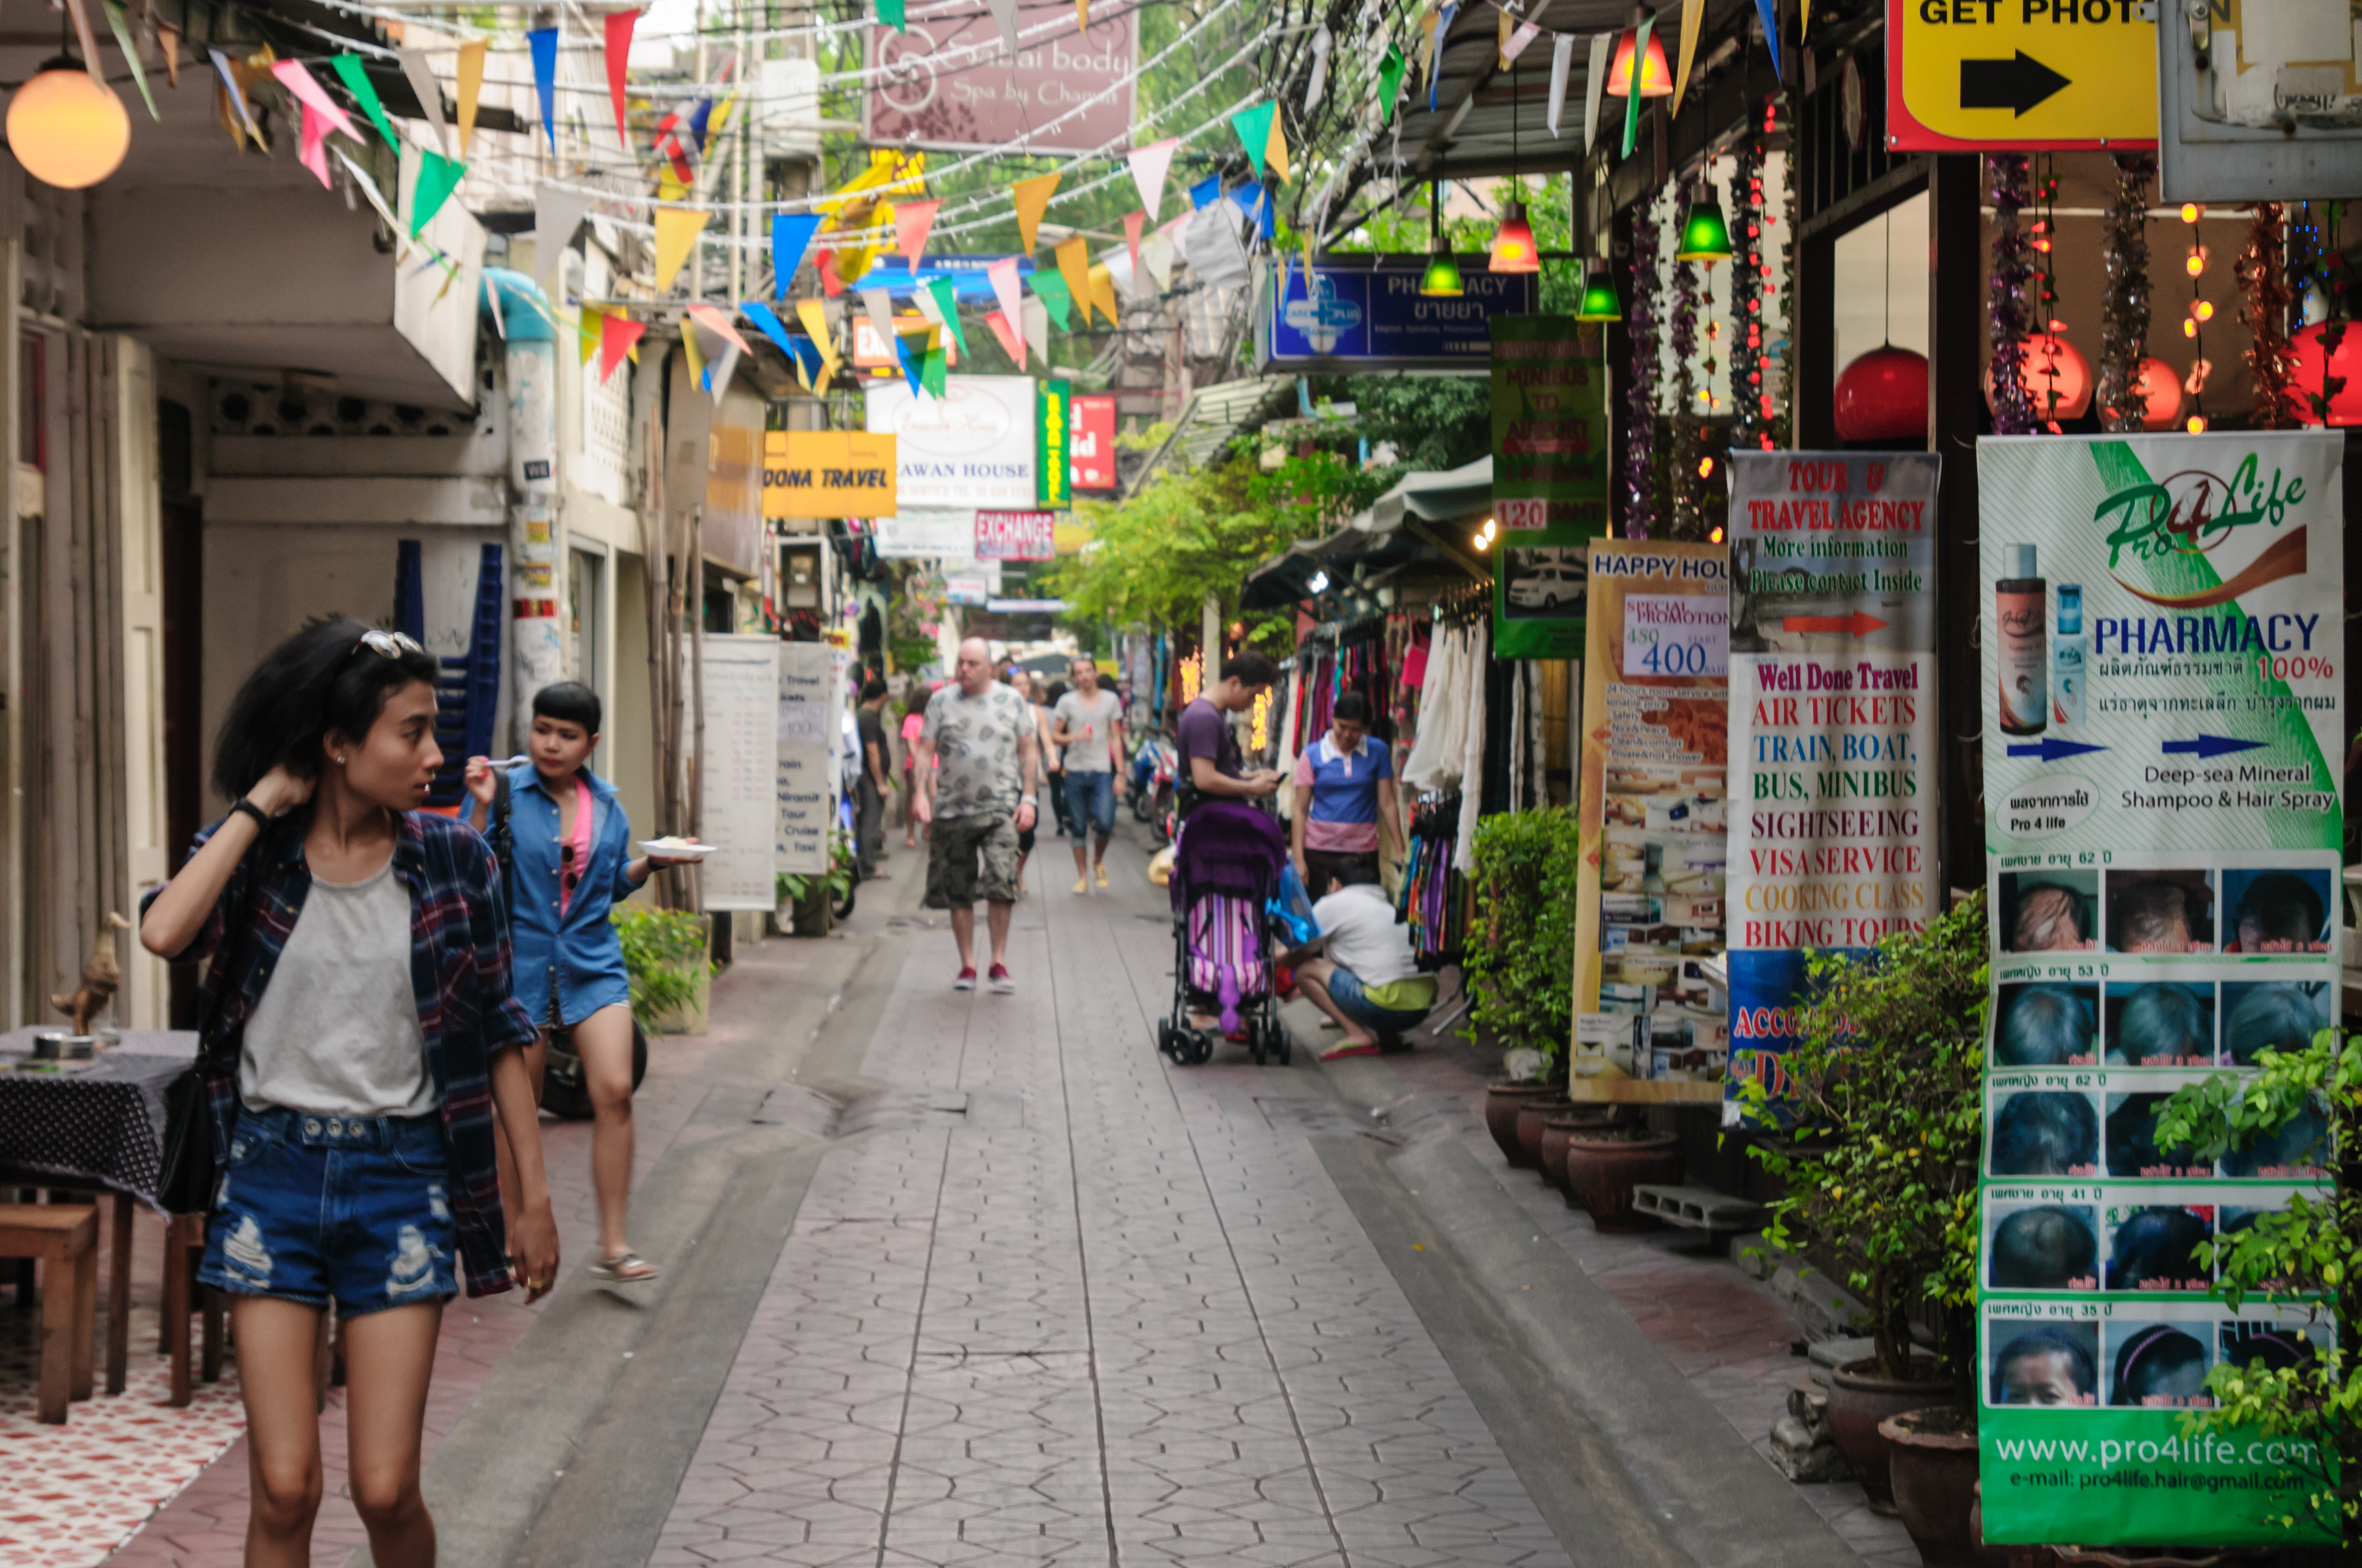
pedestrian, road, street, town, city, bazaar, market, marketplace, nikon, tourism, thailand, public space, infrastructure, snapshot, bangkok, d300, thailandia, neighbourhood, human settlement